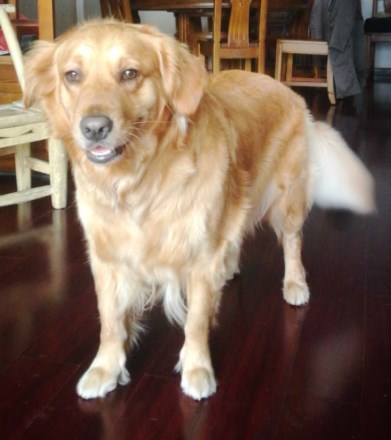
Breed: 5355-n000126-golden_retriever